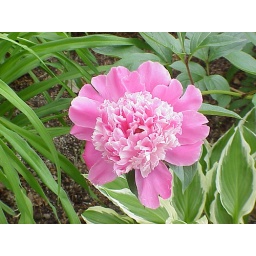
This peony lived in my garden for 25 years along with the red lillies and the pale blue hostas.